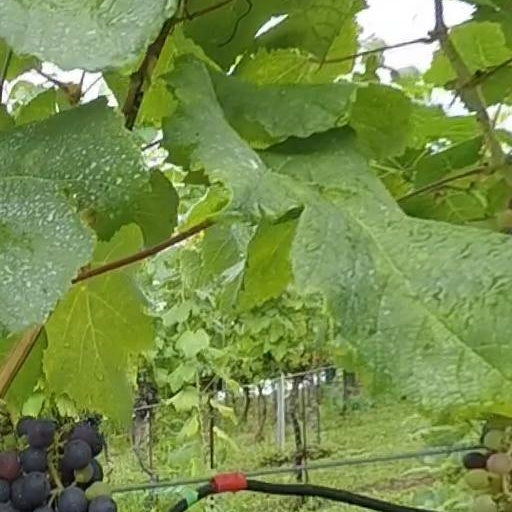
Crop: grape